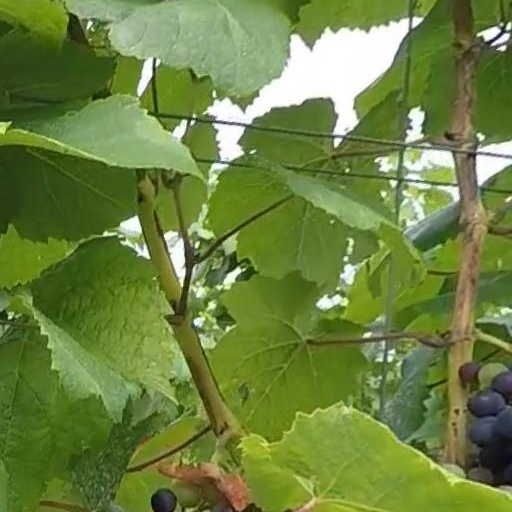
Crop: grape